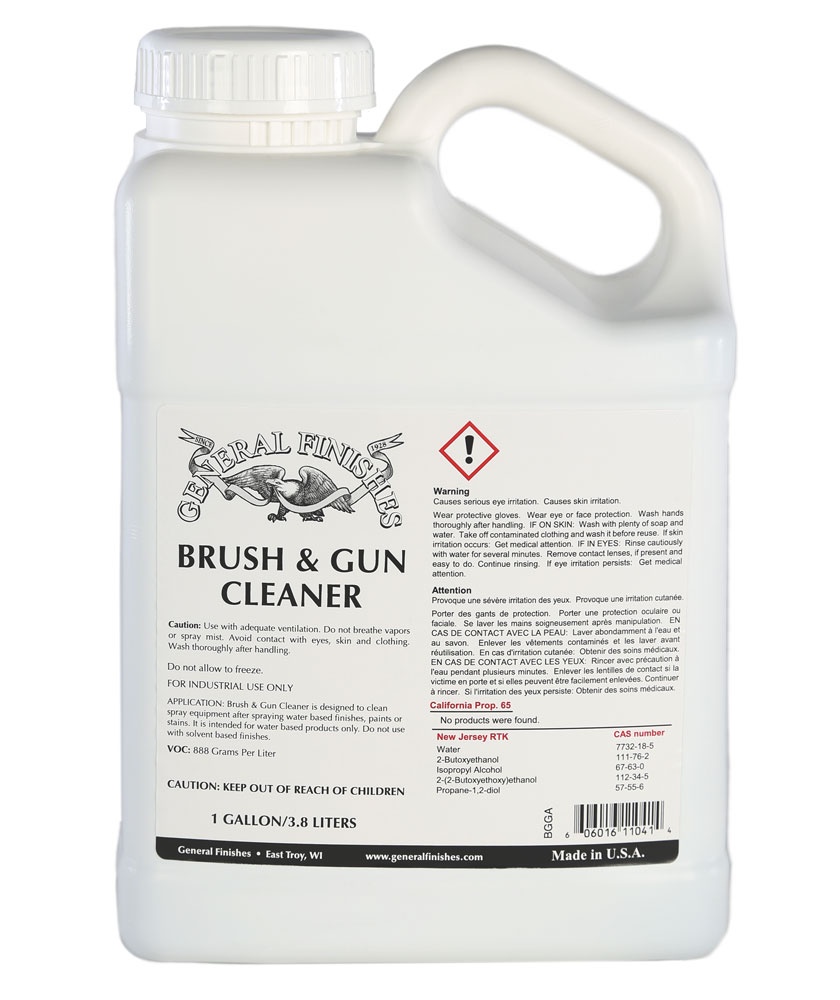
General Finishes Brush/Gun Cleaner, Cleaners & Supplies
Keep your spray gun operating at peak performance with General Finishes Brush & Gun Cleaner.
Brand: General Finishes
Category: Hardware > Tool Accessories > Paint Tool Accessories > Paint Brush Cleaning Solutions > Water-Based Cleaners